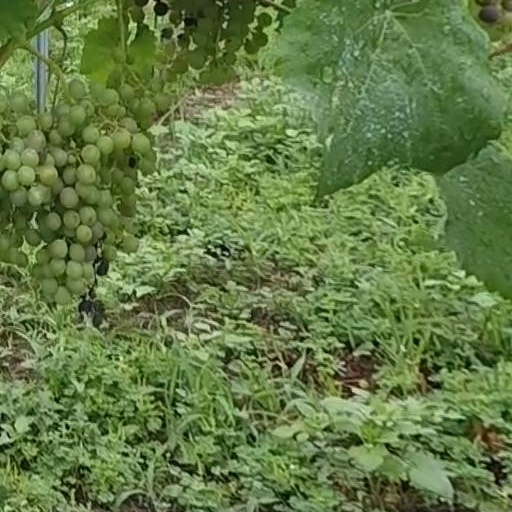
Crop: grape